AppleLink

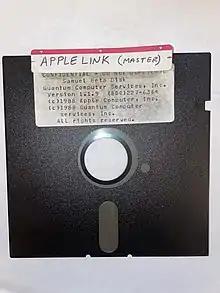
Samuel Beta Disk. Version 1.1.9. Apple Computer Inc & Quantum Computer Services Inc.

AppleLink used client software written in Pascal under contract to Apple by Pete Burnight/Central Coast Software. The program extended the desktop metaphor of the Macintosh Finder to encompass the areas on the remote server site. These were displayed as folders and files just as local folders and files were. In addition, there was a set of public bulletin boards, and the ability to use email via the service—although initially only between AppleLink users.